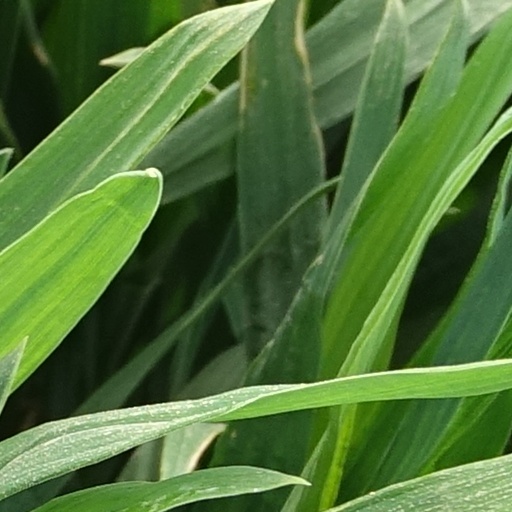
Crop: wheat